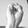
ASL letter: S